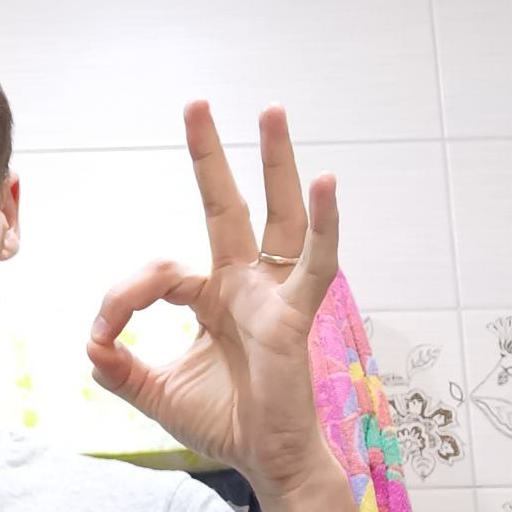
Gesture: ok